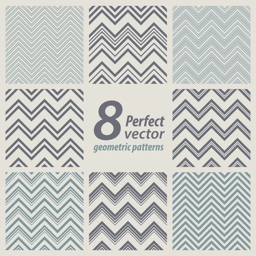
a set of seamless patterns